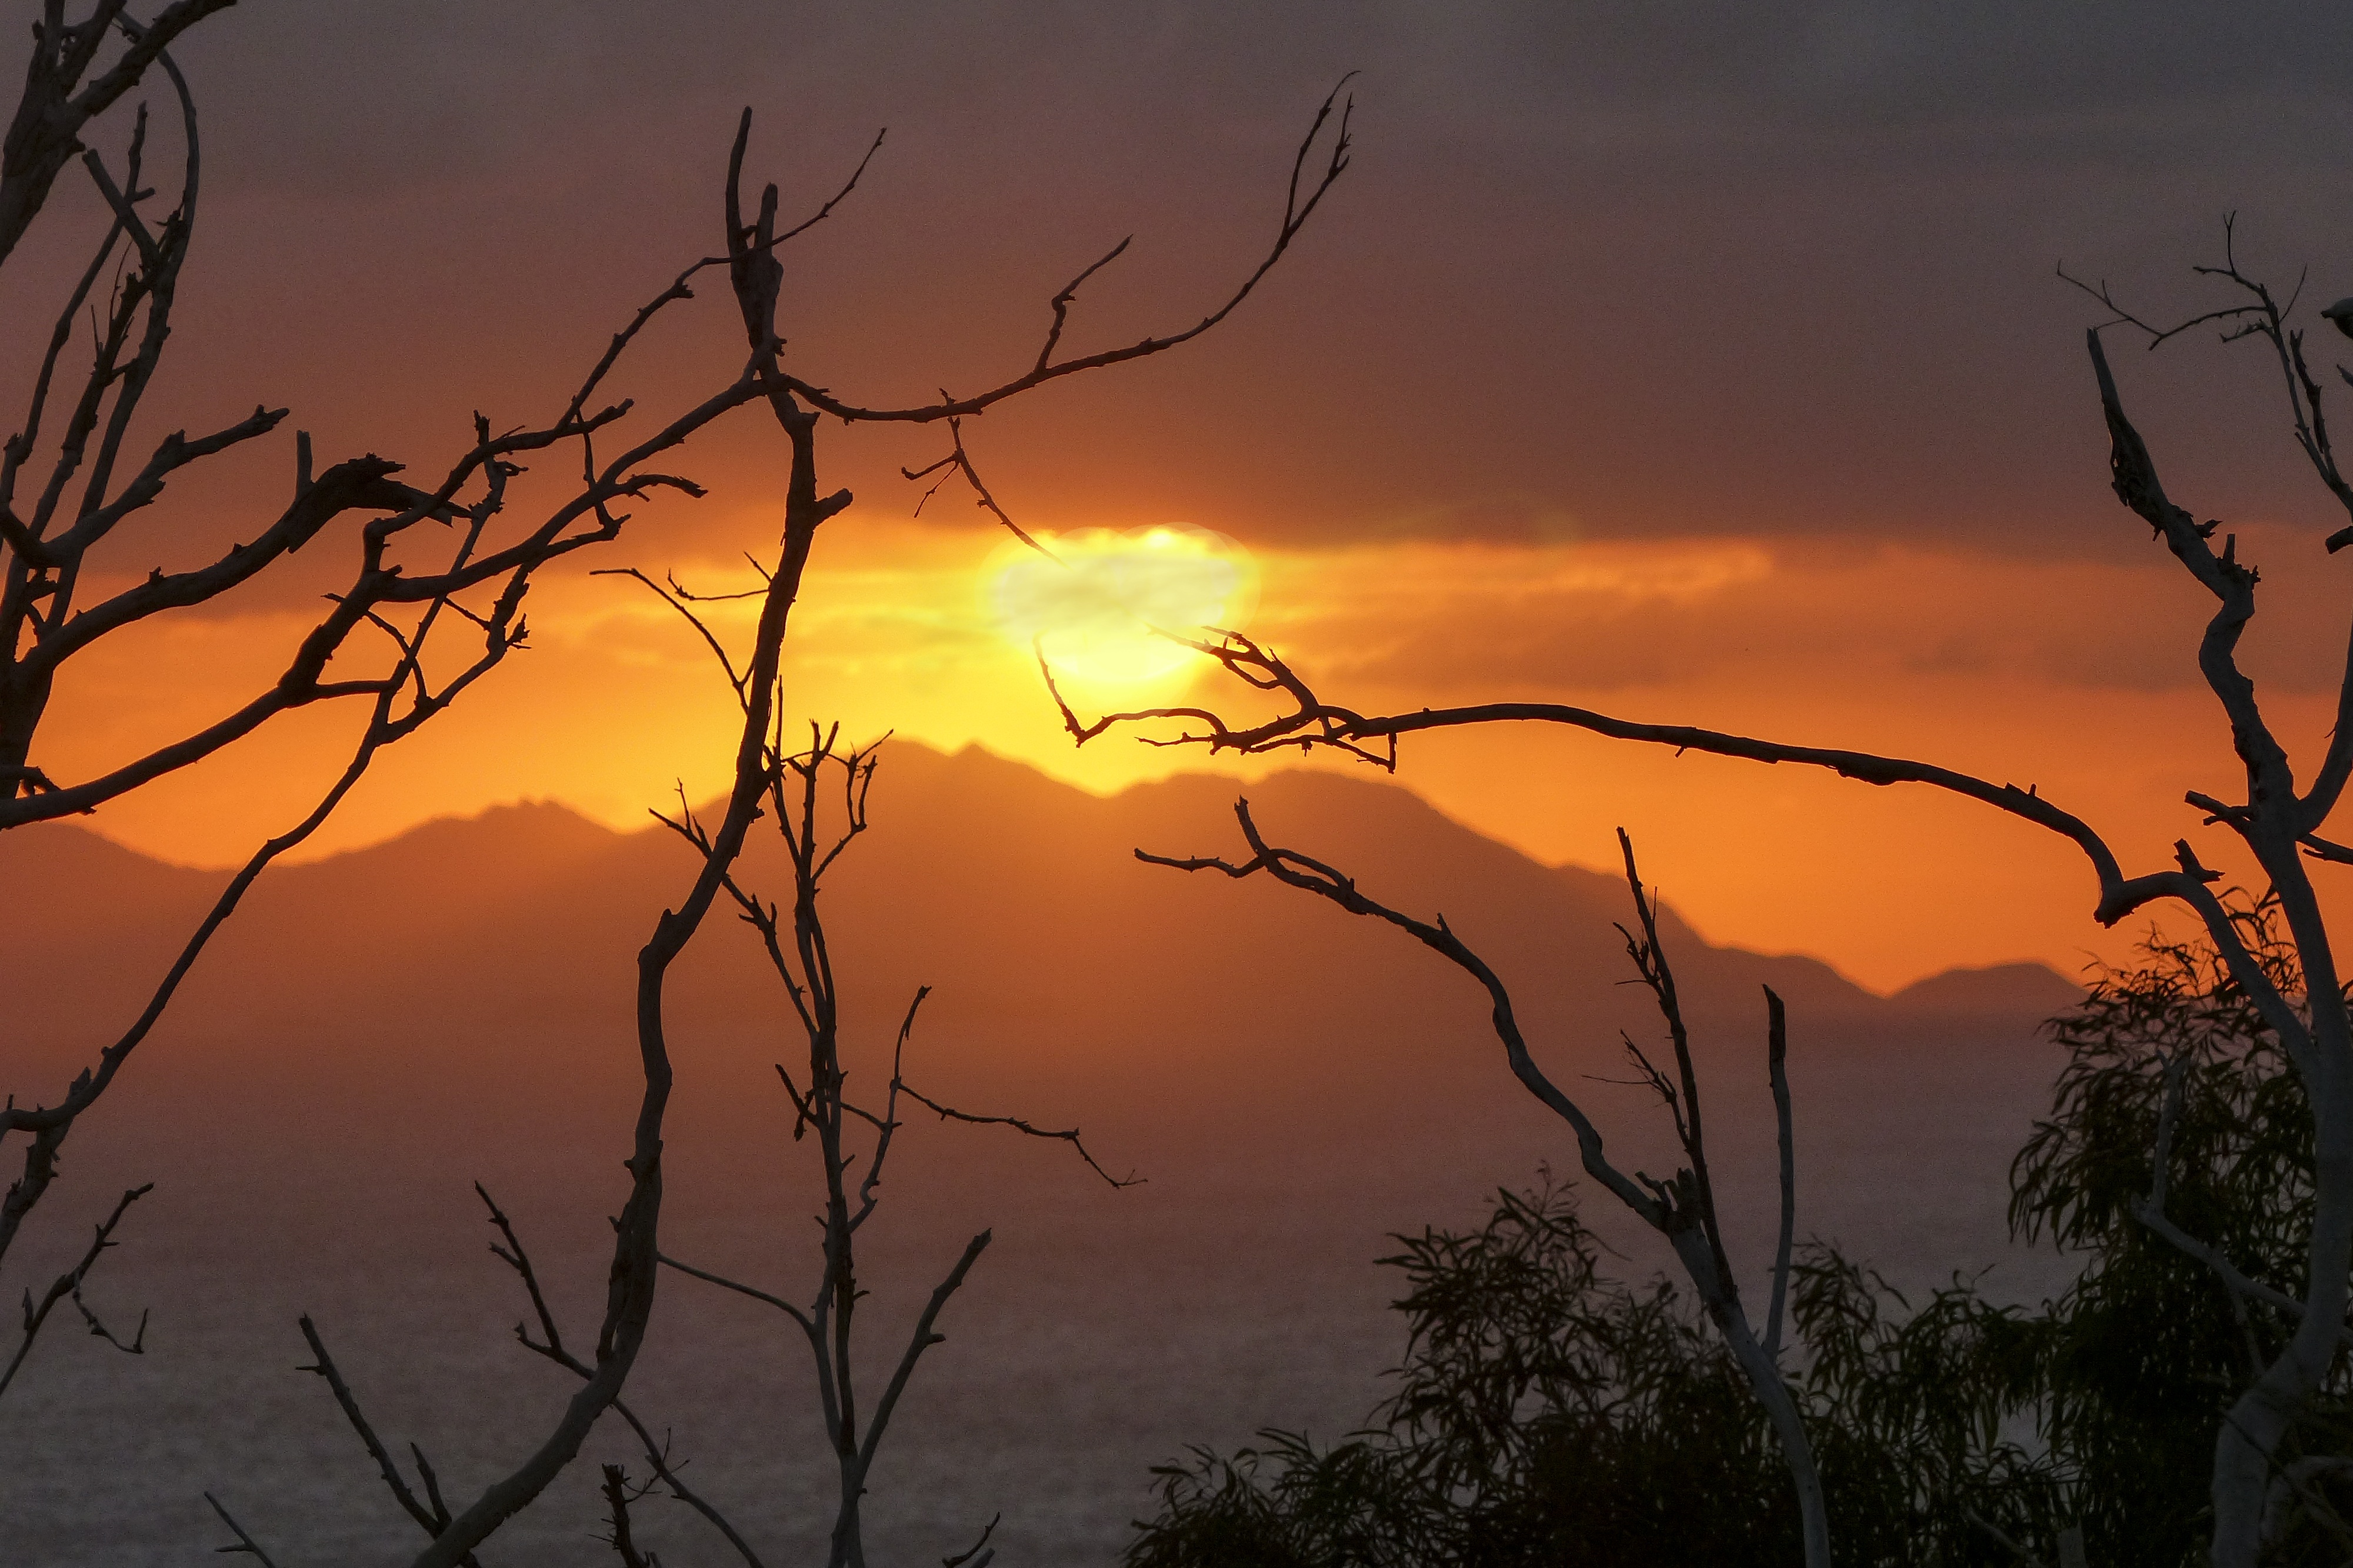
tree, nature, ocean, branch, glowing, sky, sun, sunrise, sunset, mist, prairie, morning, dawn, atmosphere, dusk, evening, orange, red, color, natural, colorful, savanna, plain, clouds, mountains, grassland, branches, dramatic, afterglow, atmospheric phenomenon, red sky at morning